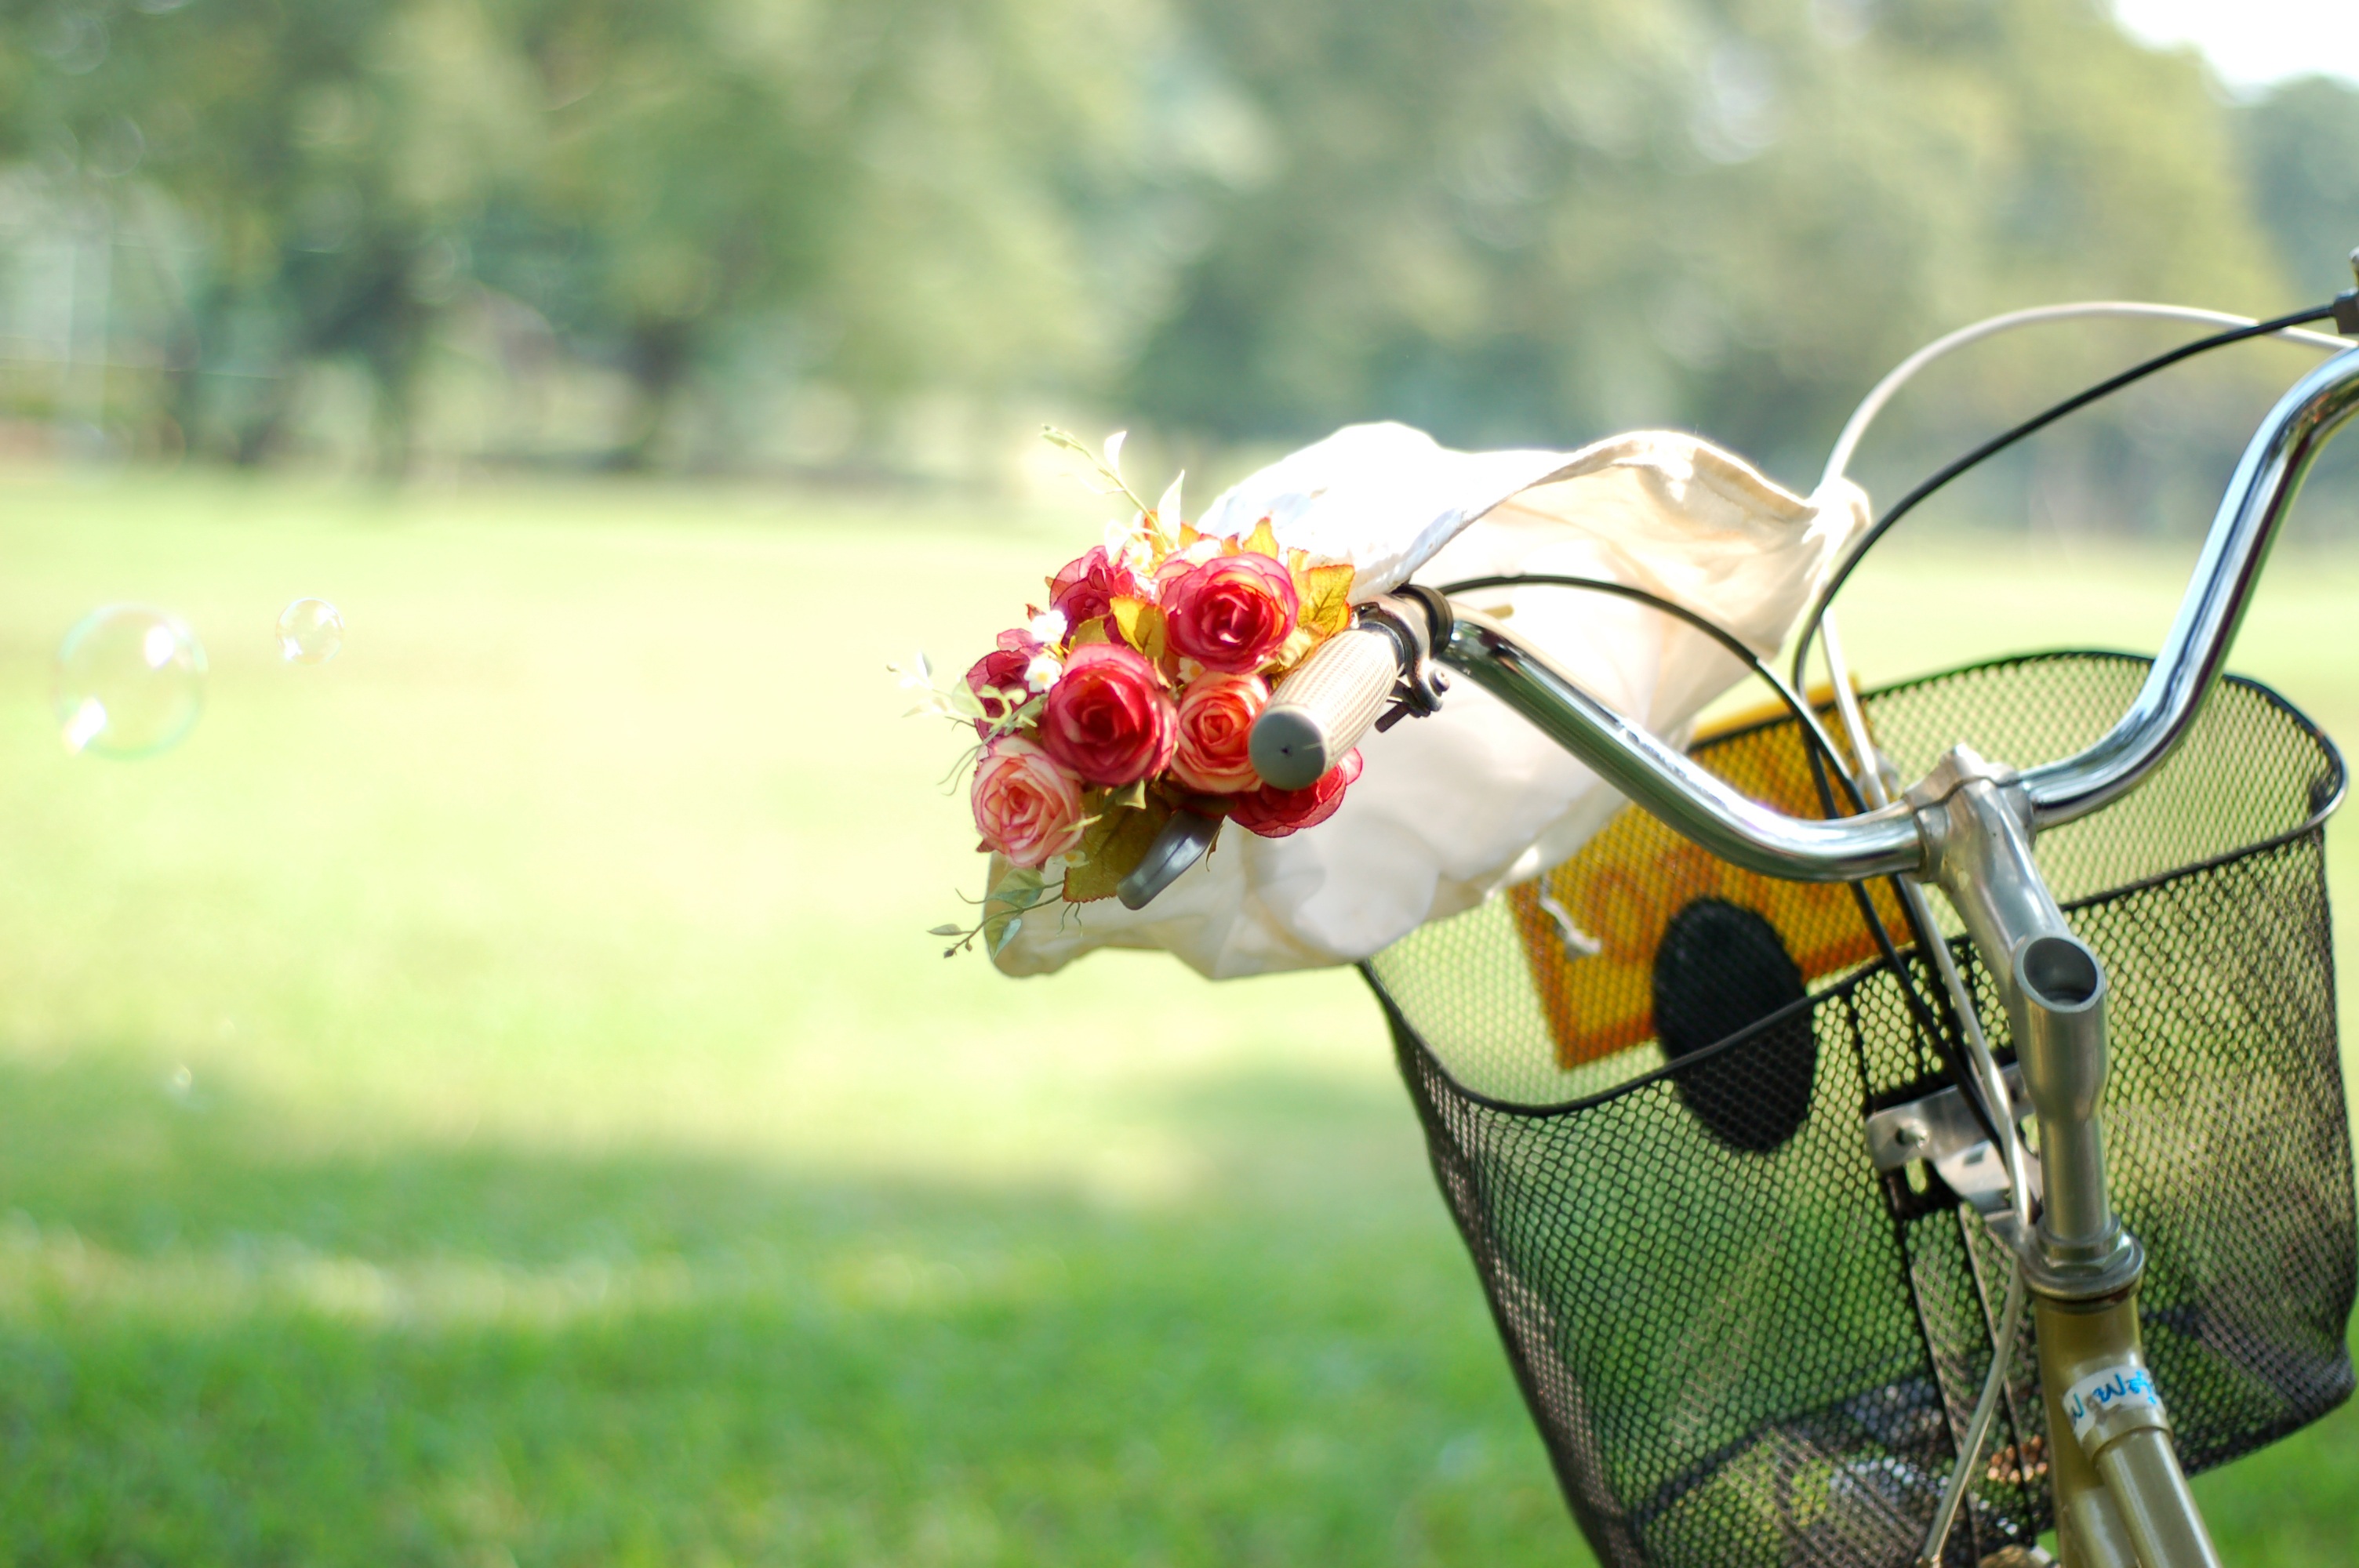
grass, plant, lawn, leaf, flower, bike, spring, green, autumn, park, holiday, hat, lifestyle, flora, season, flowers, outdoors, macro photography